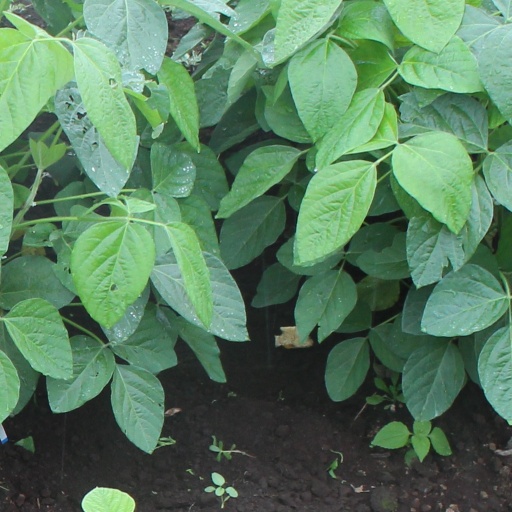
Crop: soybean